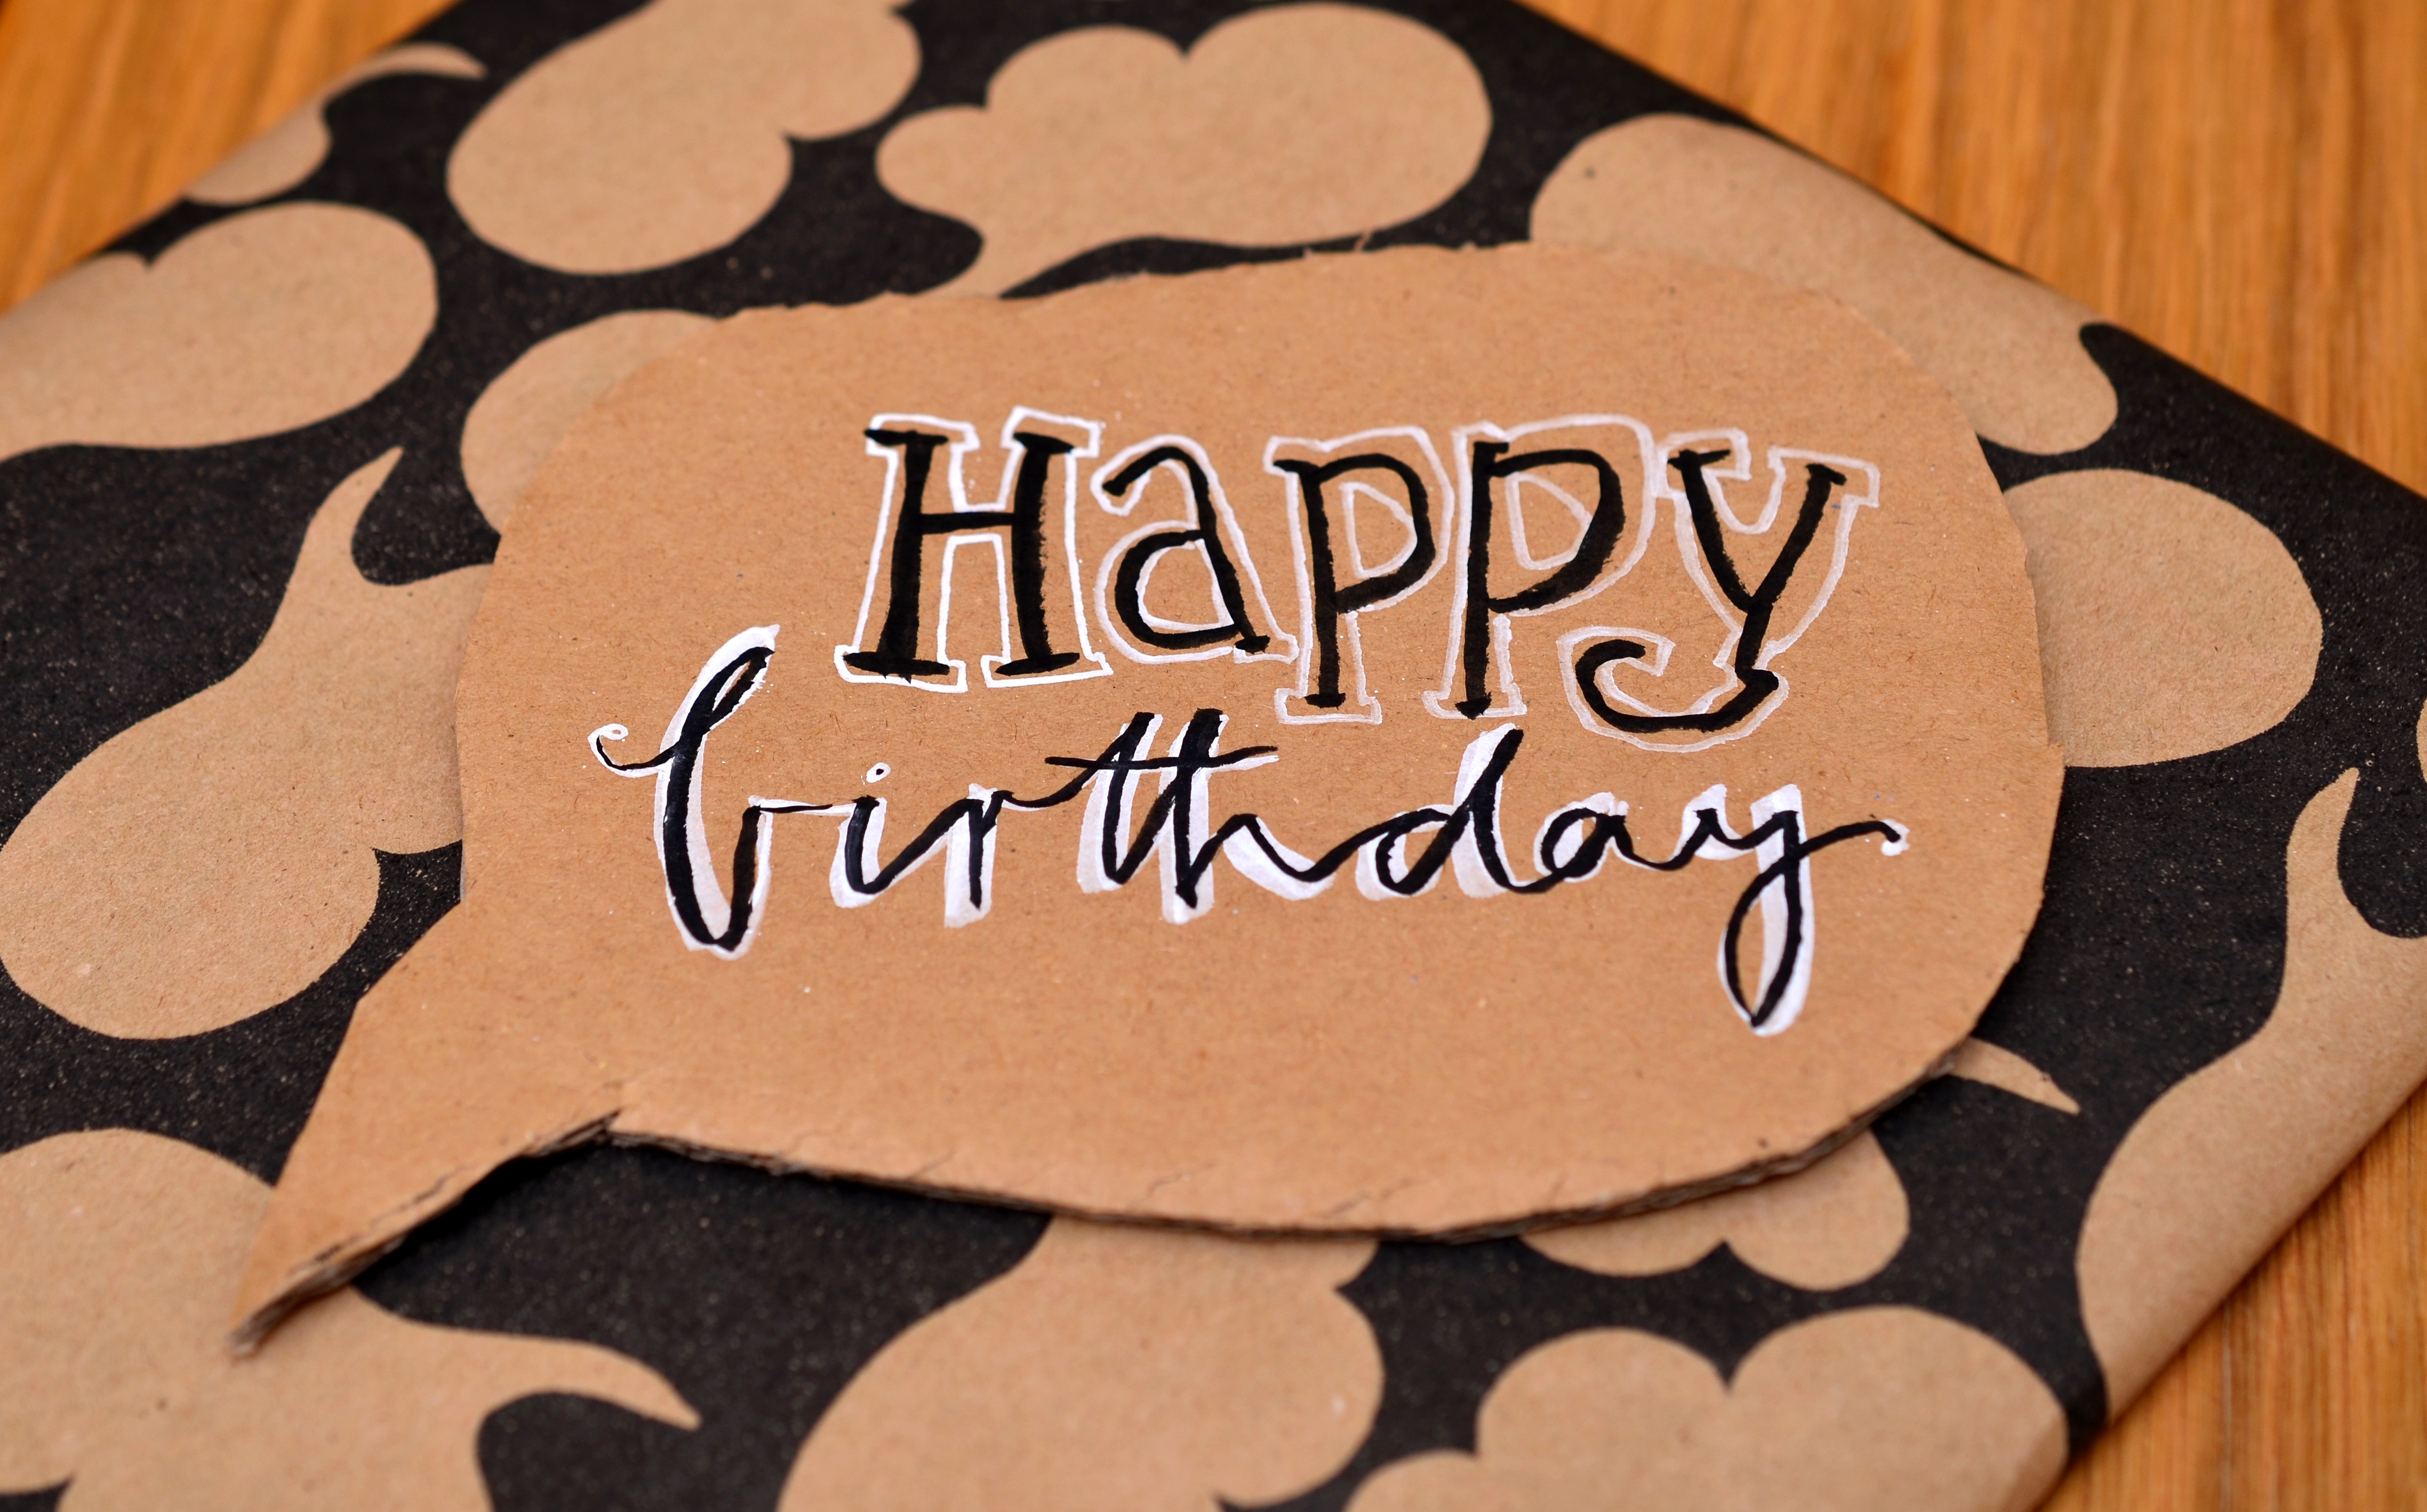
gift, brown, paper, dessert, happy birthday, font, art, organ, calligraphy, birthday, pack, tinker